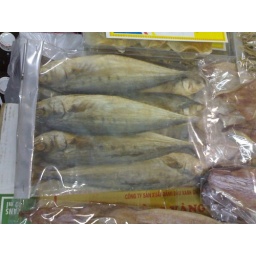
dried whole fish in a bag